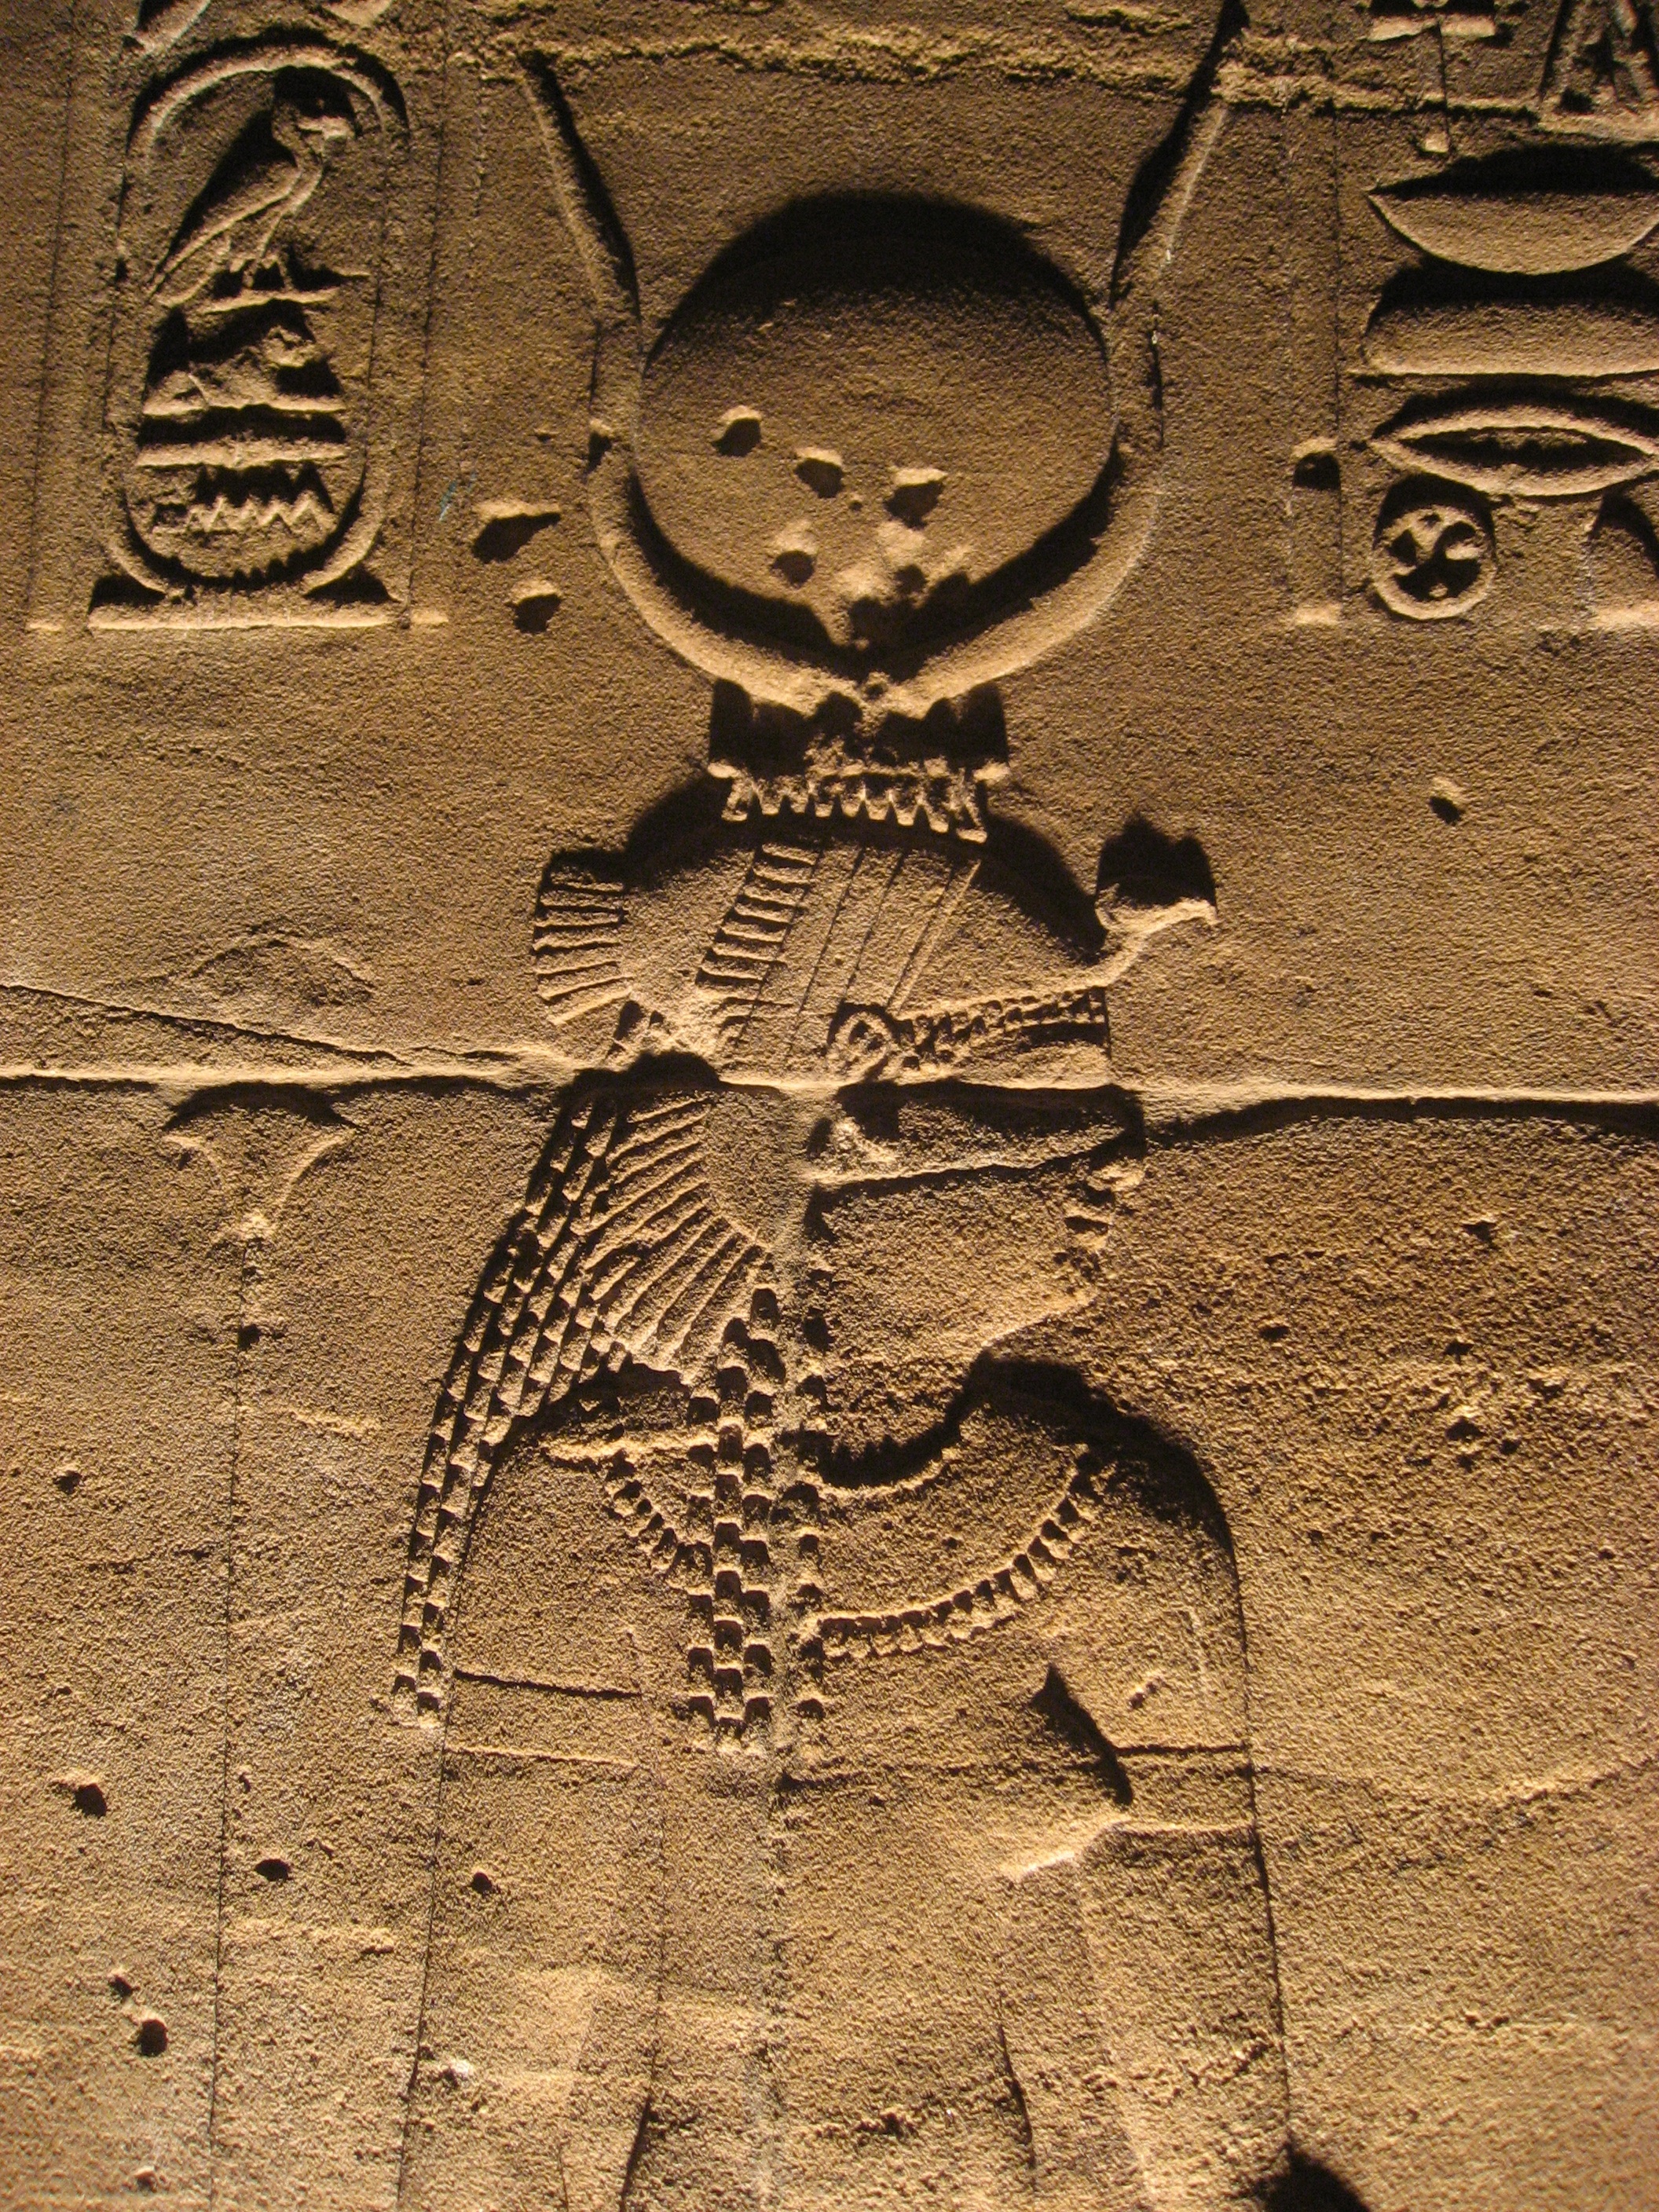
sand, wood, number, river, monument, statue, ancient, blue sky, egypt, sculpture, project, art, temple, ruins, unesco, carving, relief, folk, god, pharaoh, split, donation, mythology, nile, stone carving, antomasako, world heritage site, aswan, ancient history, edfu, fund raising, aswan high dam, temple of isis, philae island